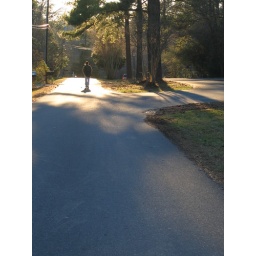
there was good light in the street outside my house